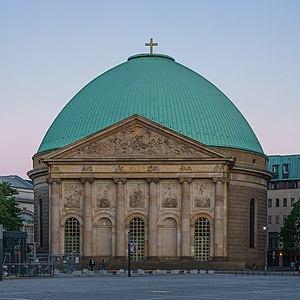
La cathédrale Sainte-Edwige est une cathédrale catholique située sur la Bebelplatz à Berlin en Allemagne. C'est la plus ancienne église catholique de Berlin.
La Berliner Messe est une œuvre pour chœur et orchestre du compositeur estonien Arvo Pärt, associé au mouvement de musique minimaliste. Elle a été composée initialement en 1990 puis révisée en 1992 pour chœur et cordes.
L'archidiocèse de Berlin est une des églises particulières de l'Église catholique en Allemagne. Érigé en 1930, le diocèse de Berlin est élevé, en 1994, au rang archidiocèse métropolitain.